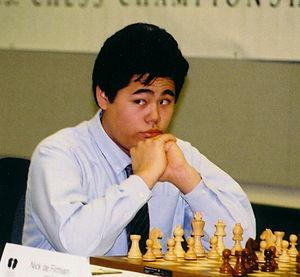
Hikaru Nakamura, né le 9 décembre 1987 à Hirakata dans la préfecture d'Osaka, est un joueur d'échecs américain d'origine japonaise, cinq fois champion des États-Unis et détenteur du titre de grand maître international depuis 2003.